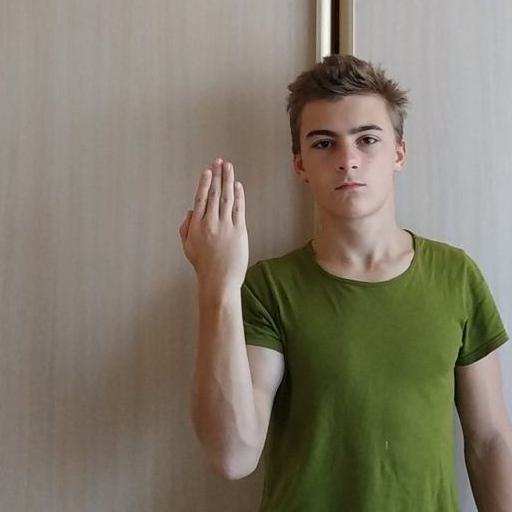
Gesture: stop_inverted